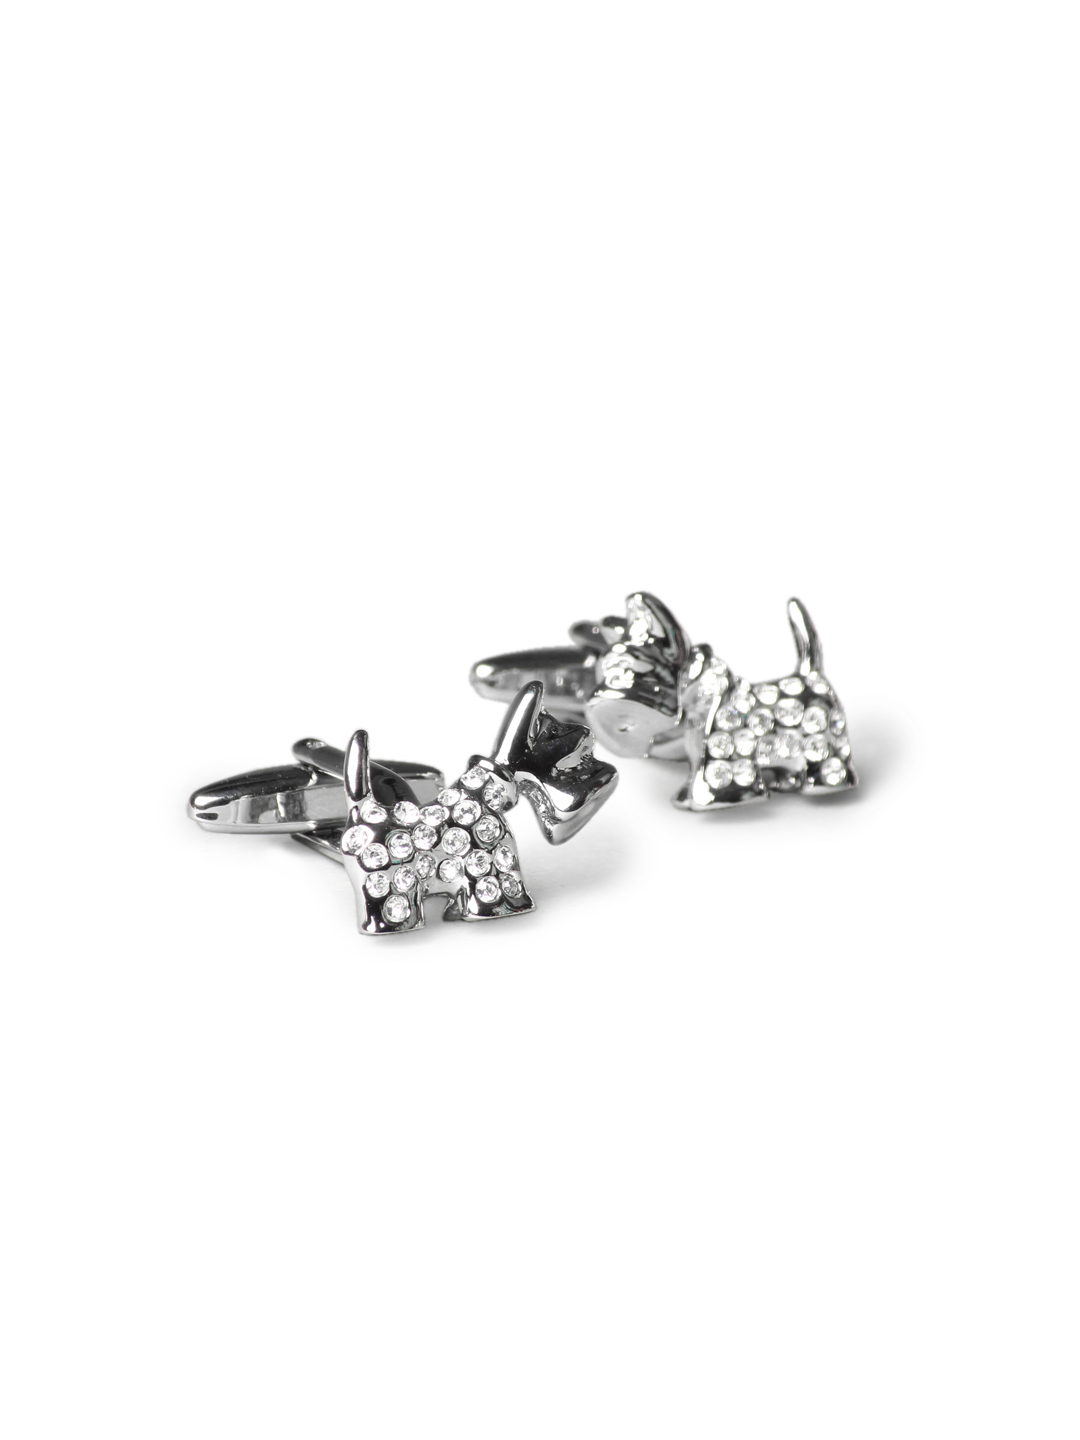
Belmonte Men Steel Bright Assorted Cufflinks
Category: Accessories / Cufflinks / Cufflinks
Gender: Men
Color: Steel
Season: Summer 2012
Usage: Formal